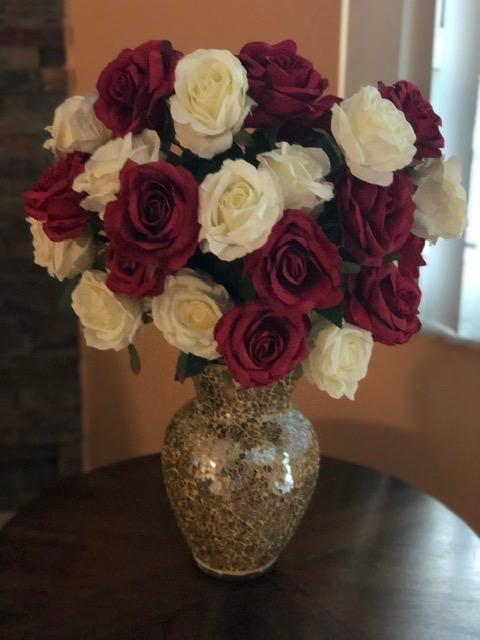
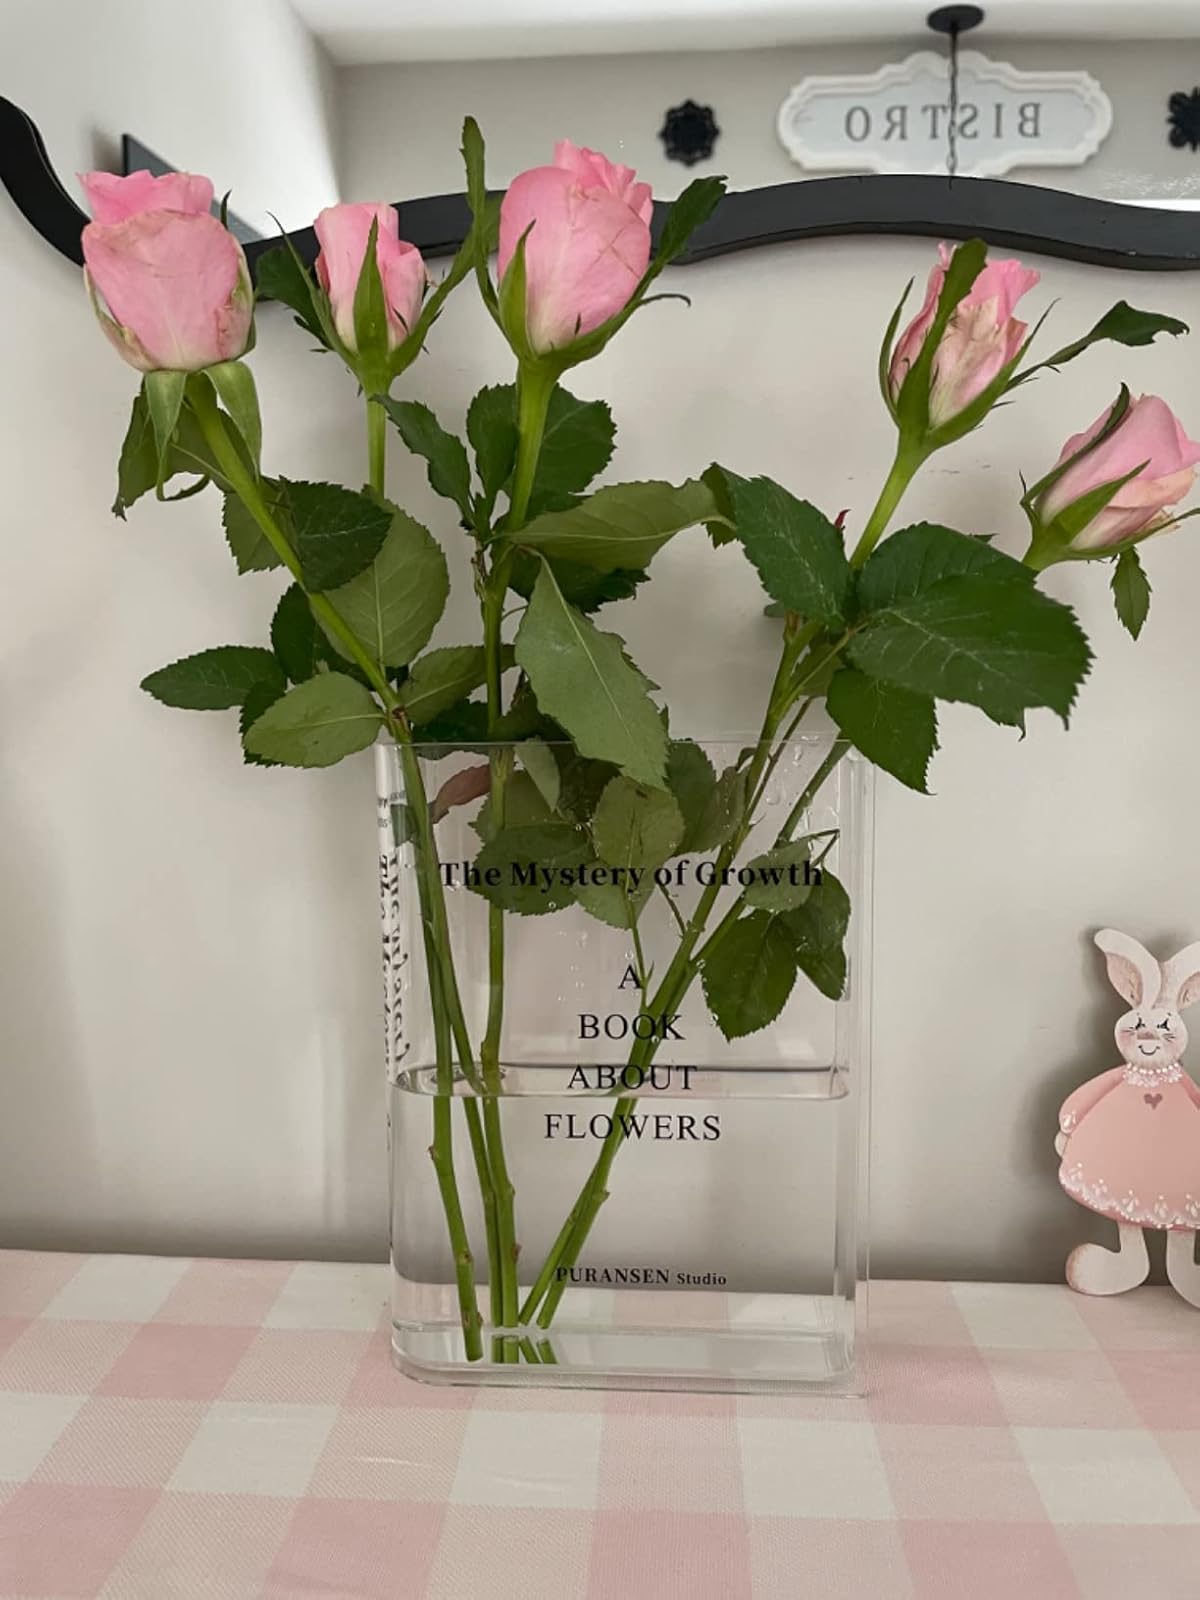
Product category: vase
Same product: no